Constance Whitney Warren

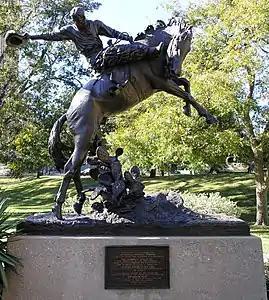
"Cowboy Memorial", Texas State Capitol, Austin, Texas, 1921–25.

After the war, Warren became a prominent sculptor and, a few years later, she exhibited at the Paris Salon and her reputation spread to the United States. Today she is known for various sculptures, including the 1921–25 "Texas Cowboy Monument" at the Texas State Capitol in Austin, Texas, the 1926–29 "Tribute to Range Riders" at the Oklahoma State Capitol in Oklahoma City, Oklahoma, and the 1924 "Lariat Cowboy" in Phoenix, Arizona.